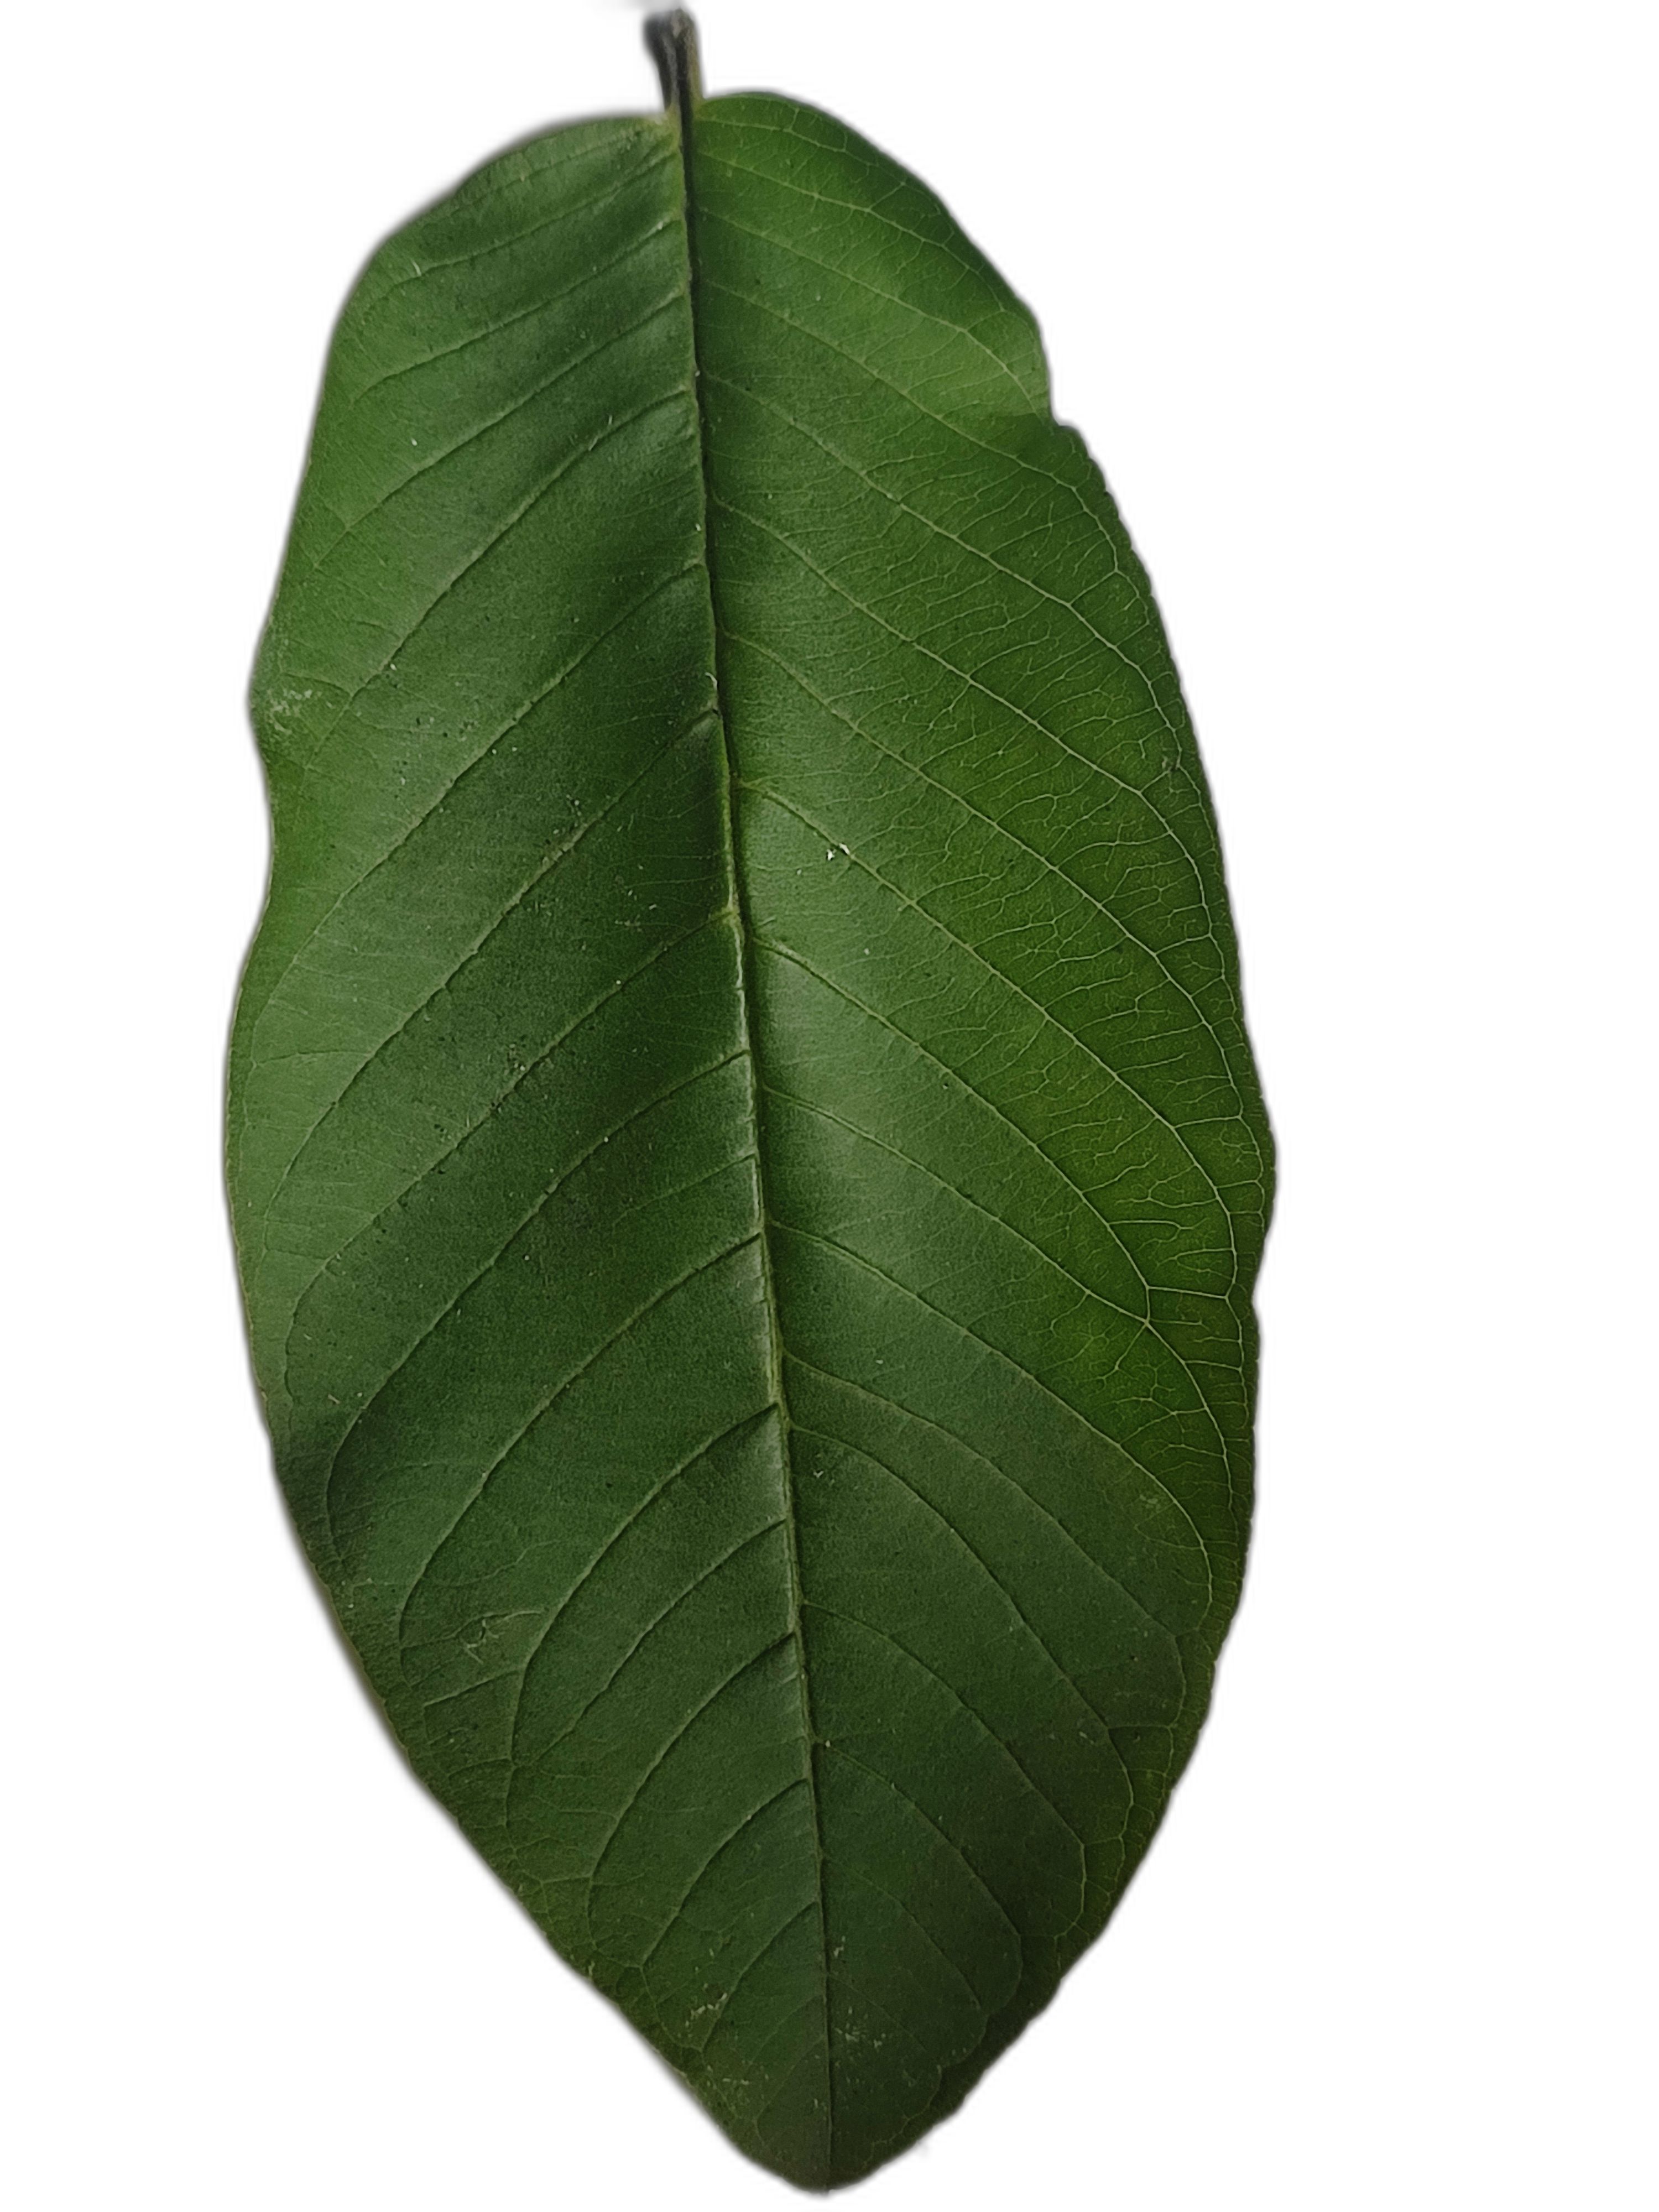
Plant part: leaf
Disease: Healthy